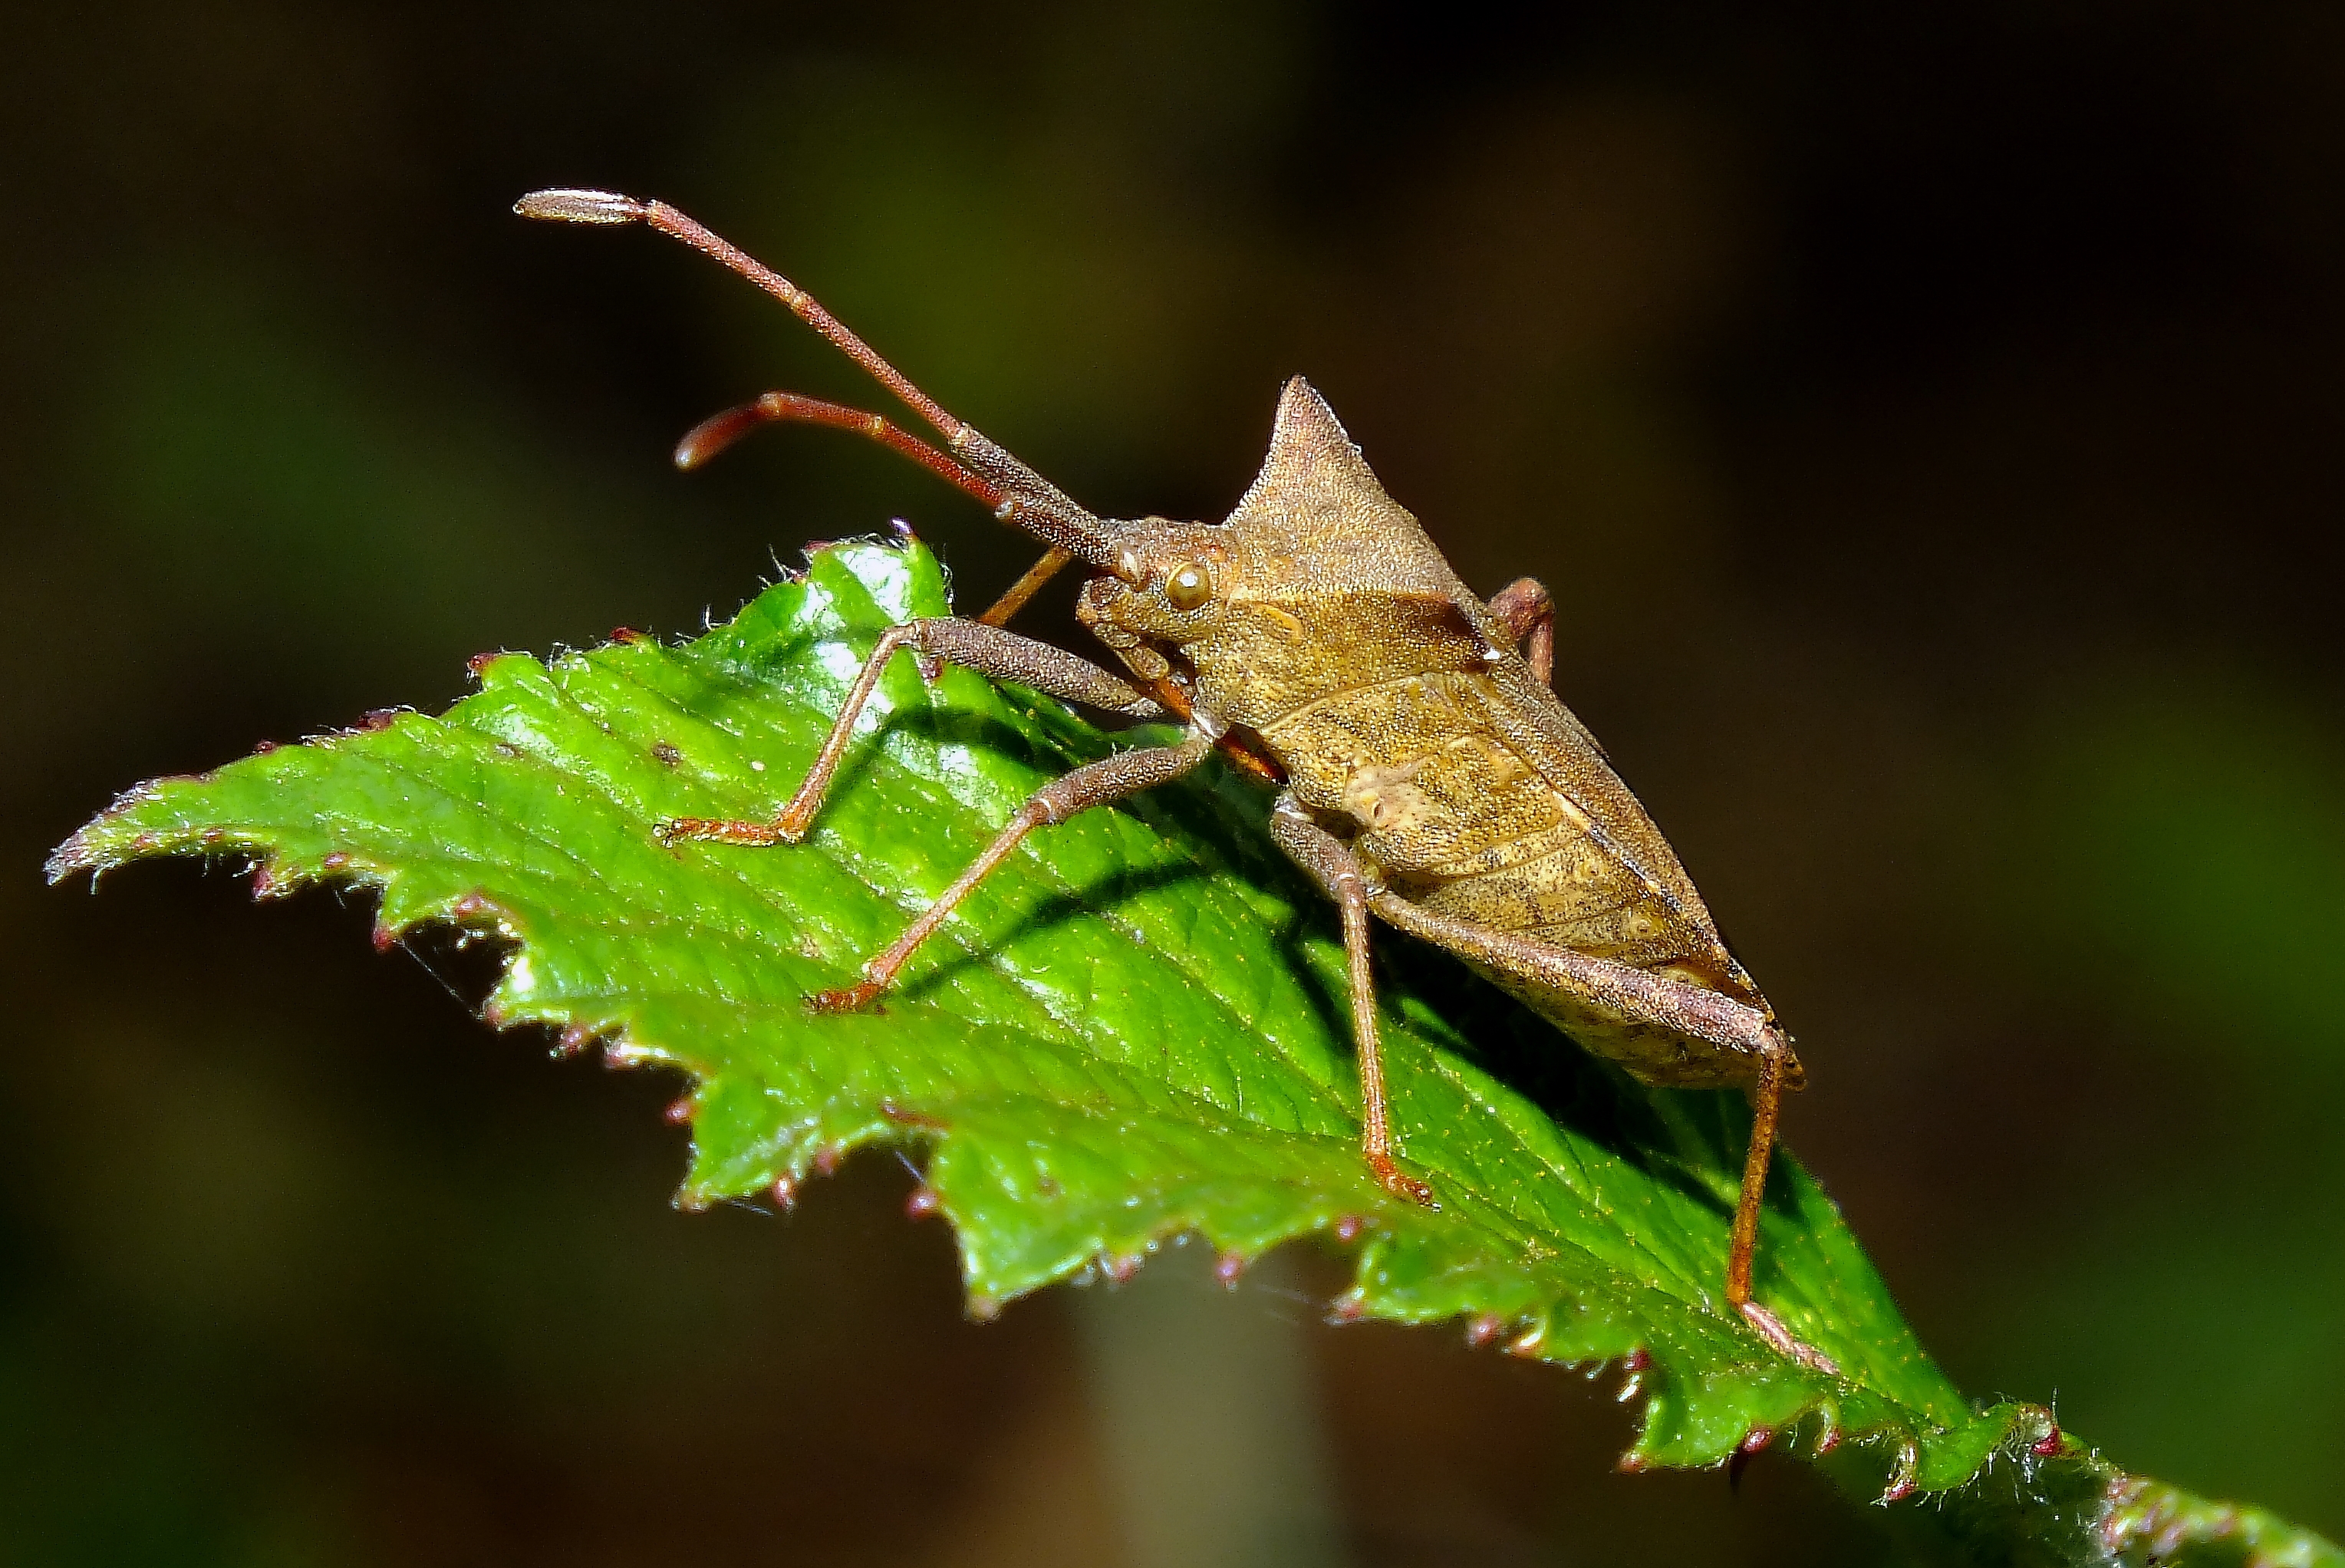
nature, photography, leaf, green, insect, macro, fauna, invertebrate, close up, spain, animals, naturaleza, galicia, pontevedra, grasshopper, espana, ggl1, xovesphoto, animales, gphoto, cotobade, finepixhs20, macro photography, true bugs, cricket like insect